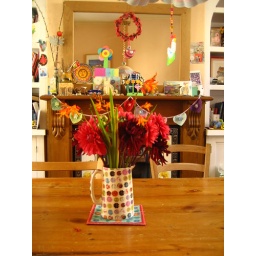
My dining table in August...beautiful dahlias from the local market and a new jug